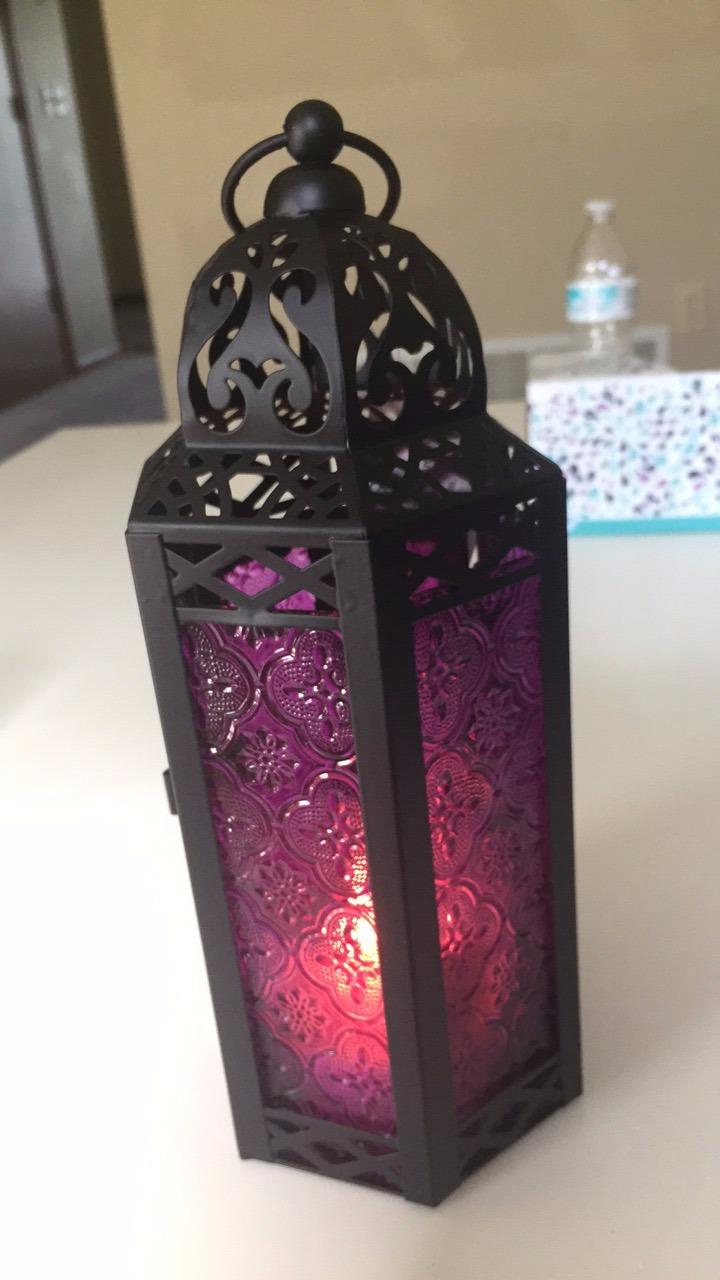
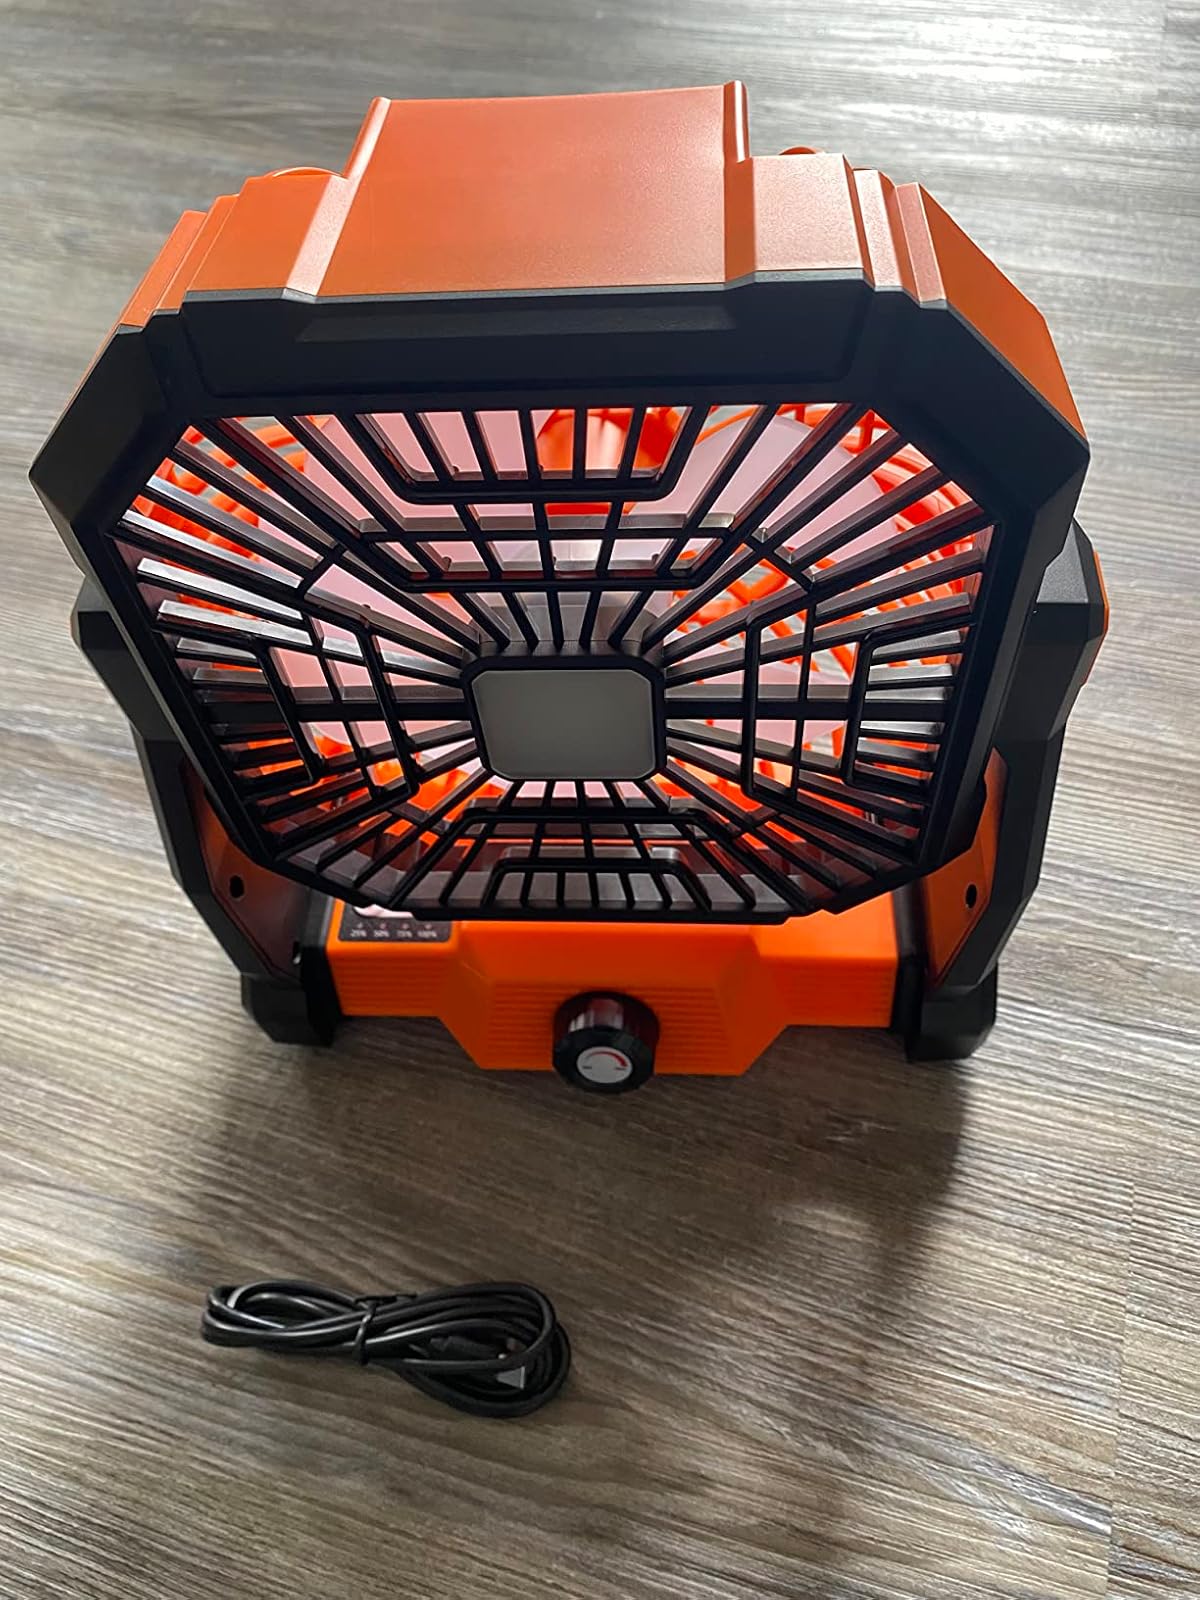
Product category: lantern
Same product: no